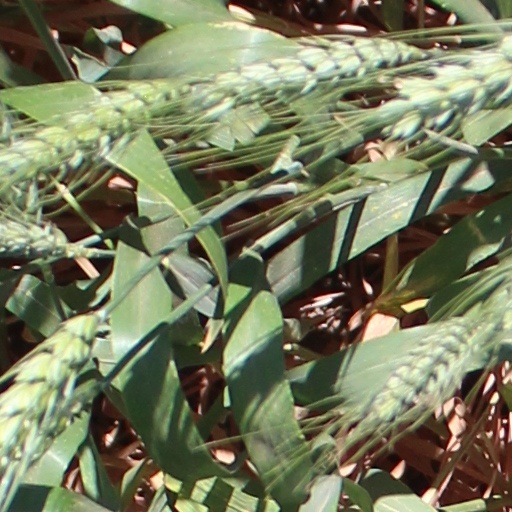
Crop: wheat